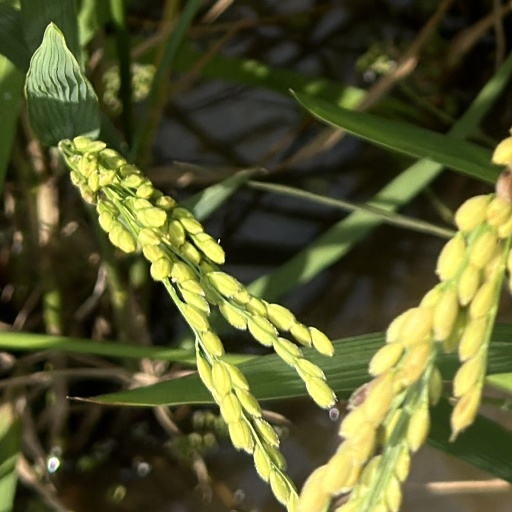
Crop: rice